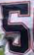
Number: 5